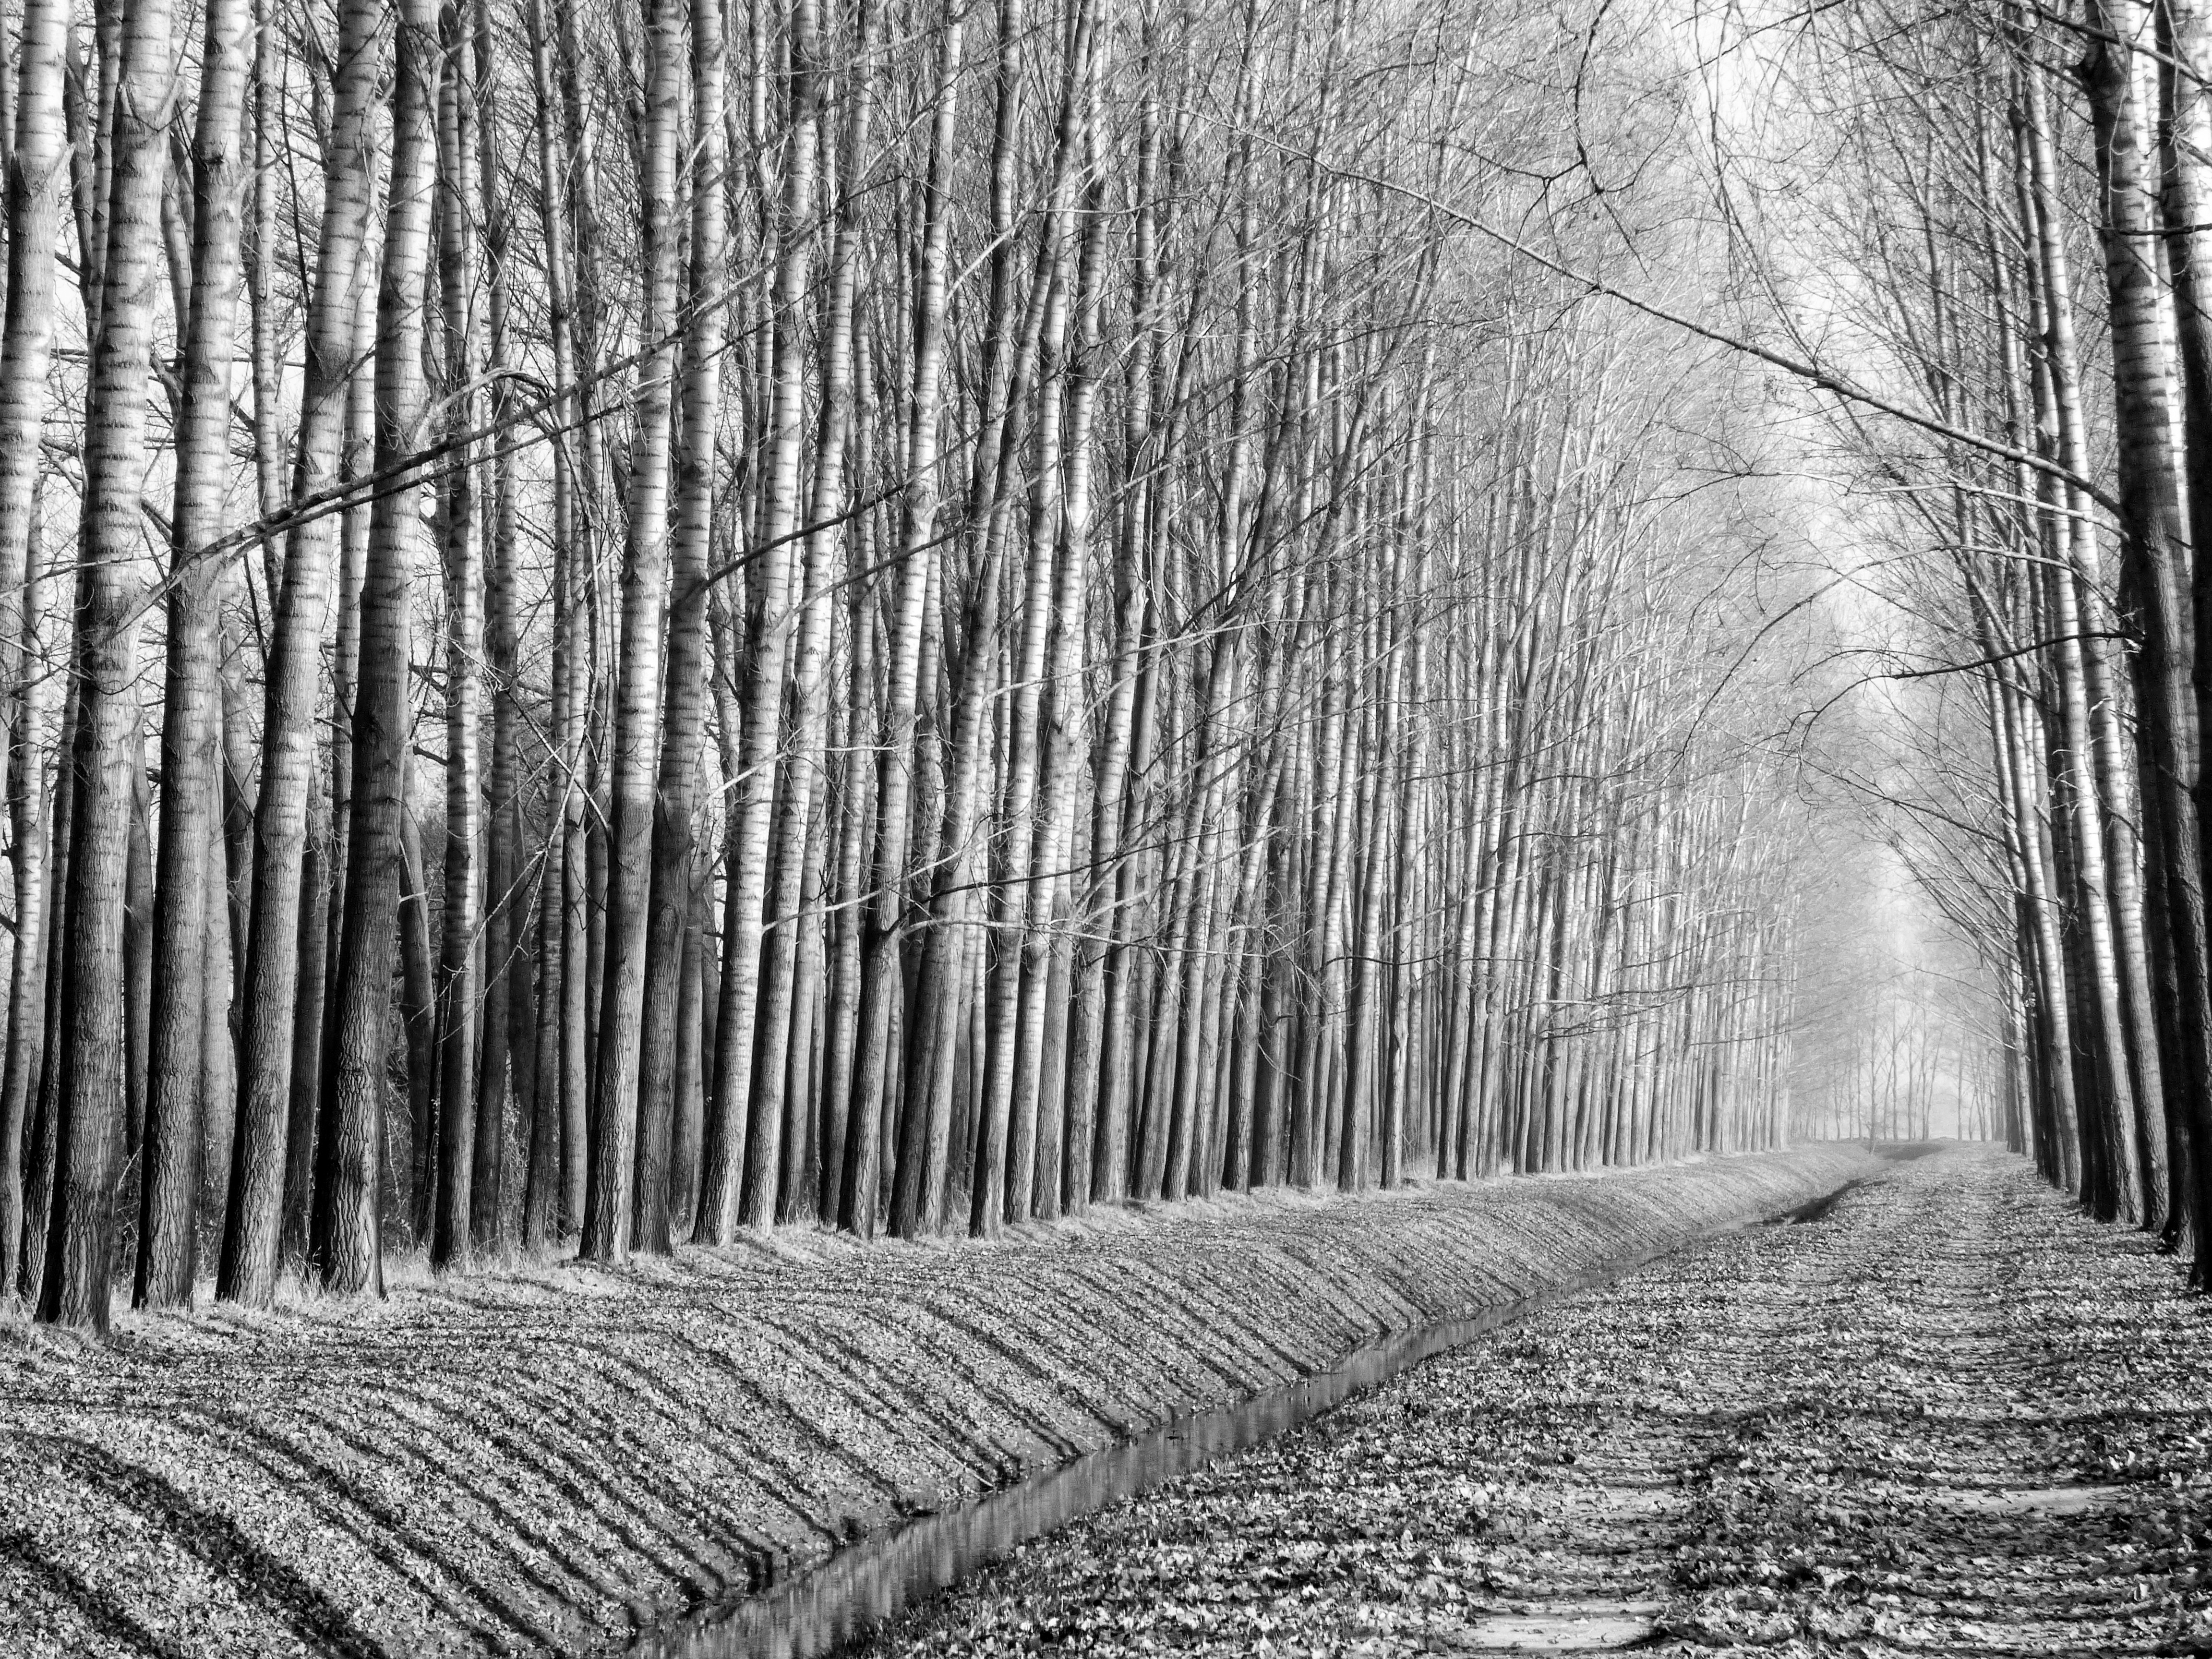
tree, nature, forest, branch, snow, winter, black and white, plant, wood, fog, road, texture, leaf, frost, trunk, stream, autumn, monochrome, season, trees, drawing, woodland, habitat, promo, monochrome photography, natural environment, atmospheric phenomenon, woody plant